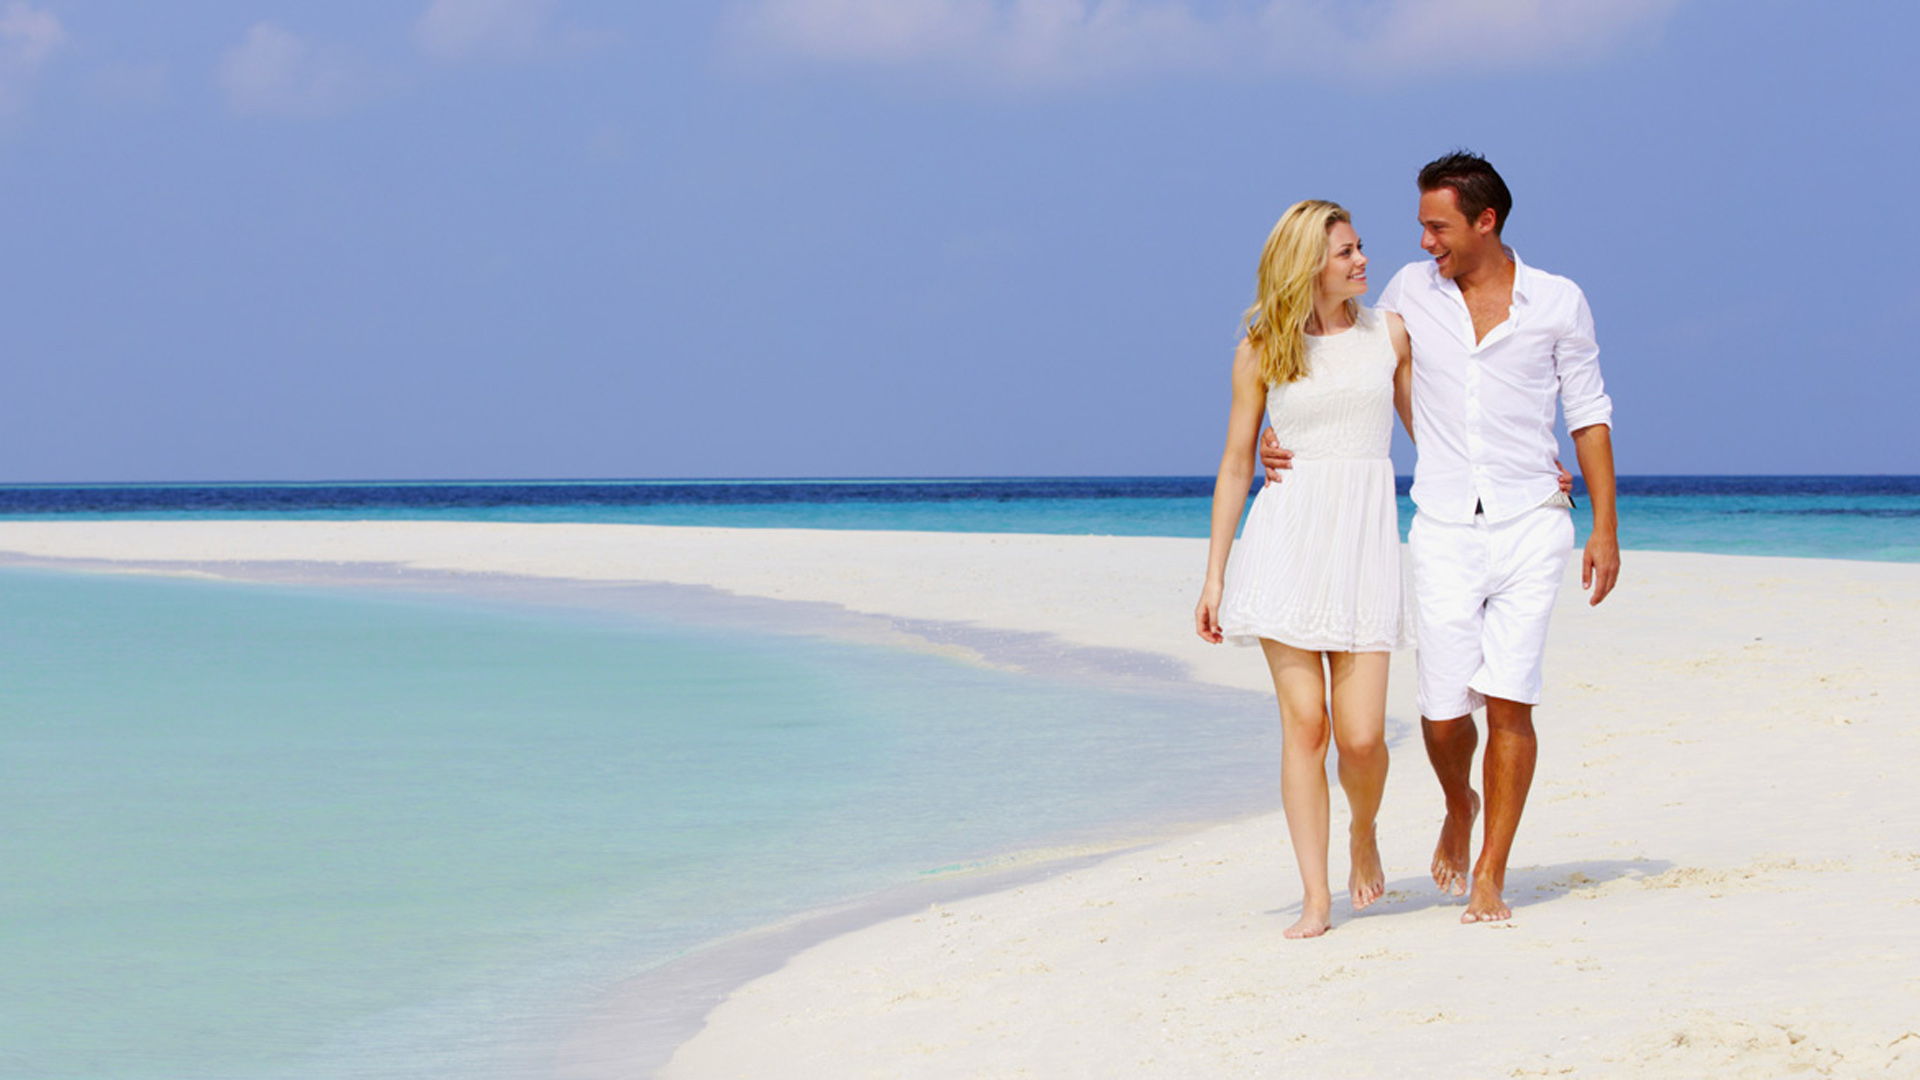
love, People on beach, People in nature, photograph, vacation, honeymoon, fun, caribbean, summer, sky, beach, sea, ocean, leisure, event, photography, holding hands, tourism, travel, happy, horizon, tropics, gesture, coastal and oceanic landforms, holiday, walking, coast, sand